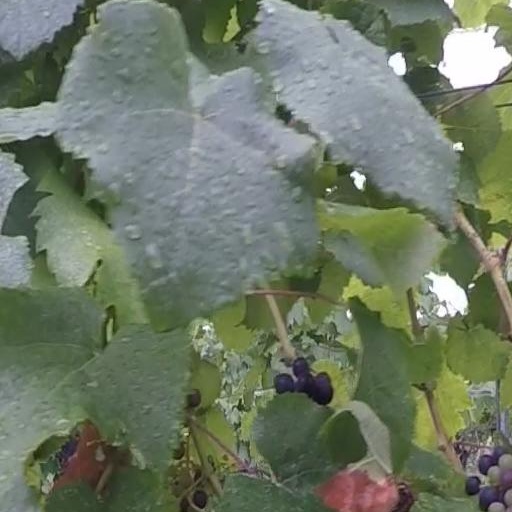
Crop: grape